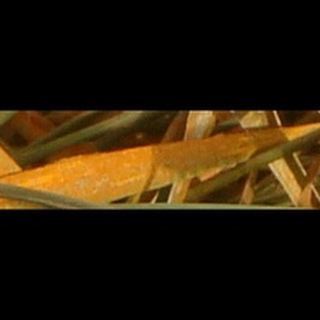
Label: wheat_brown_rust